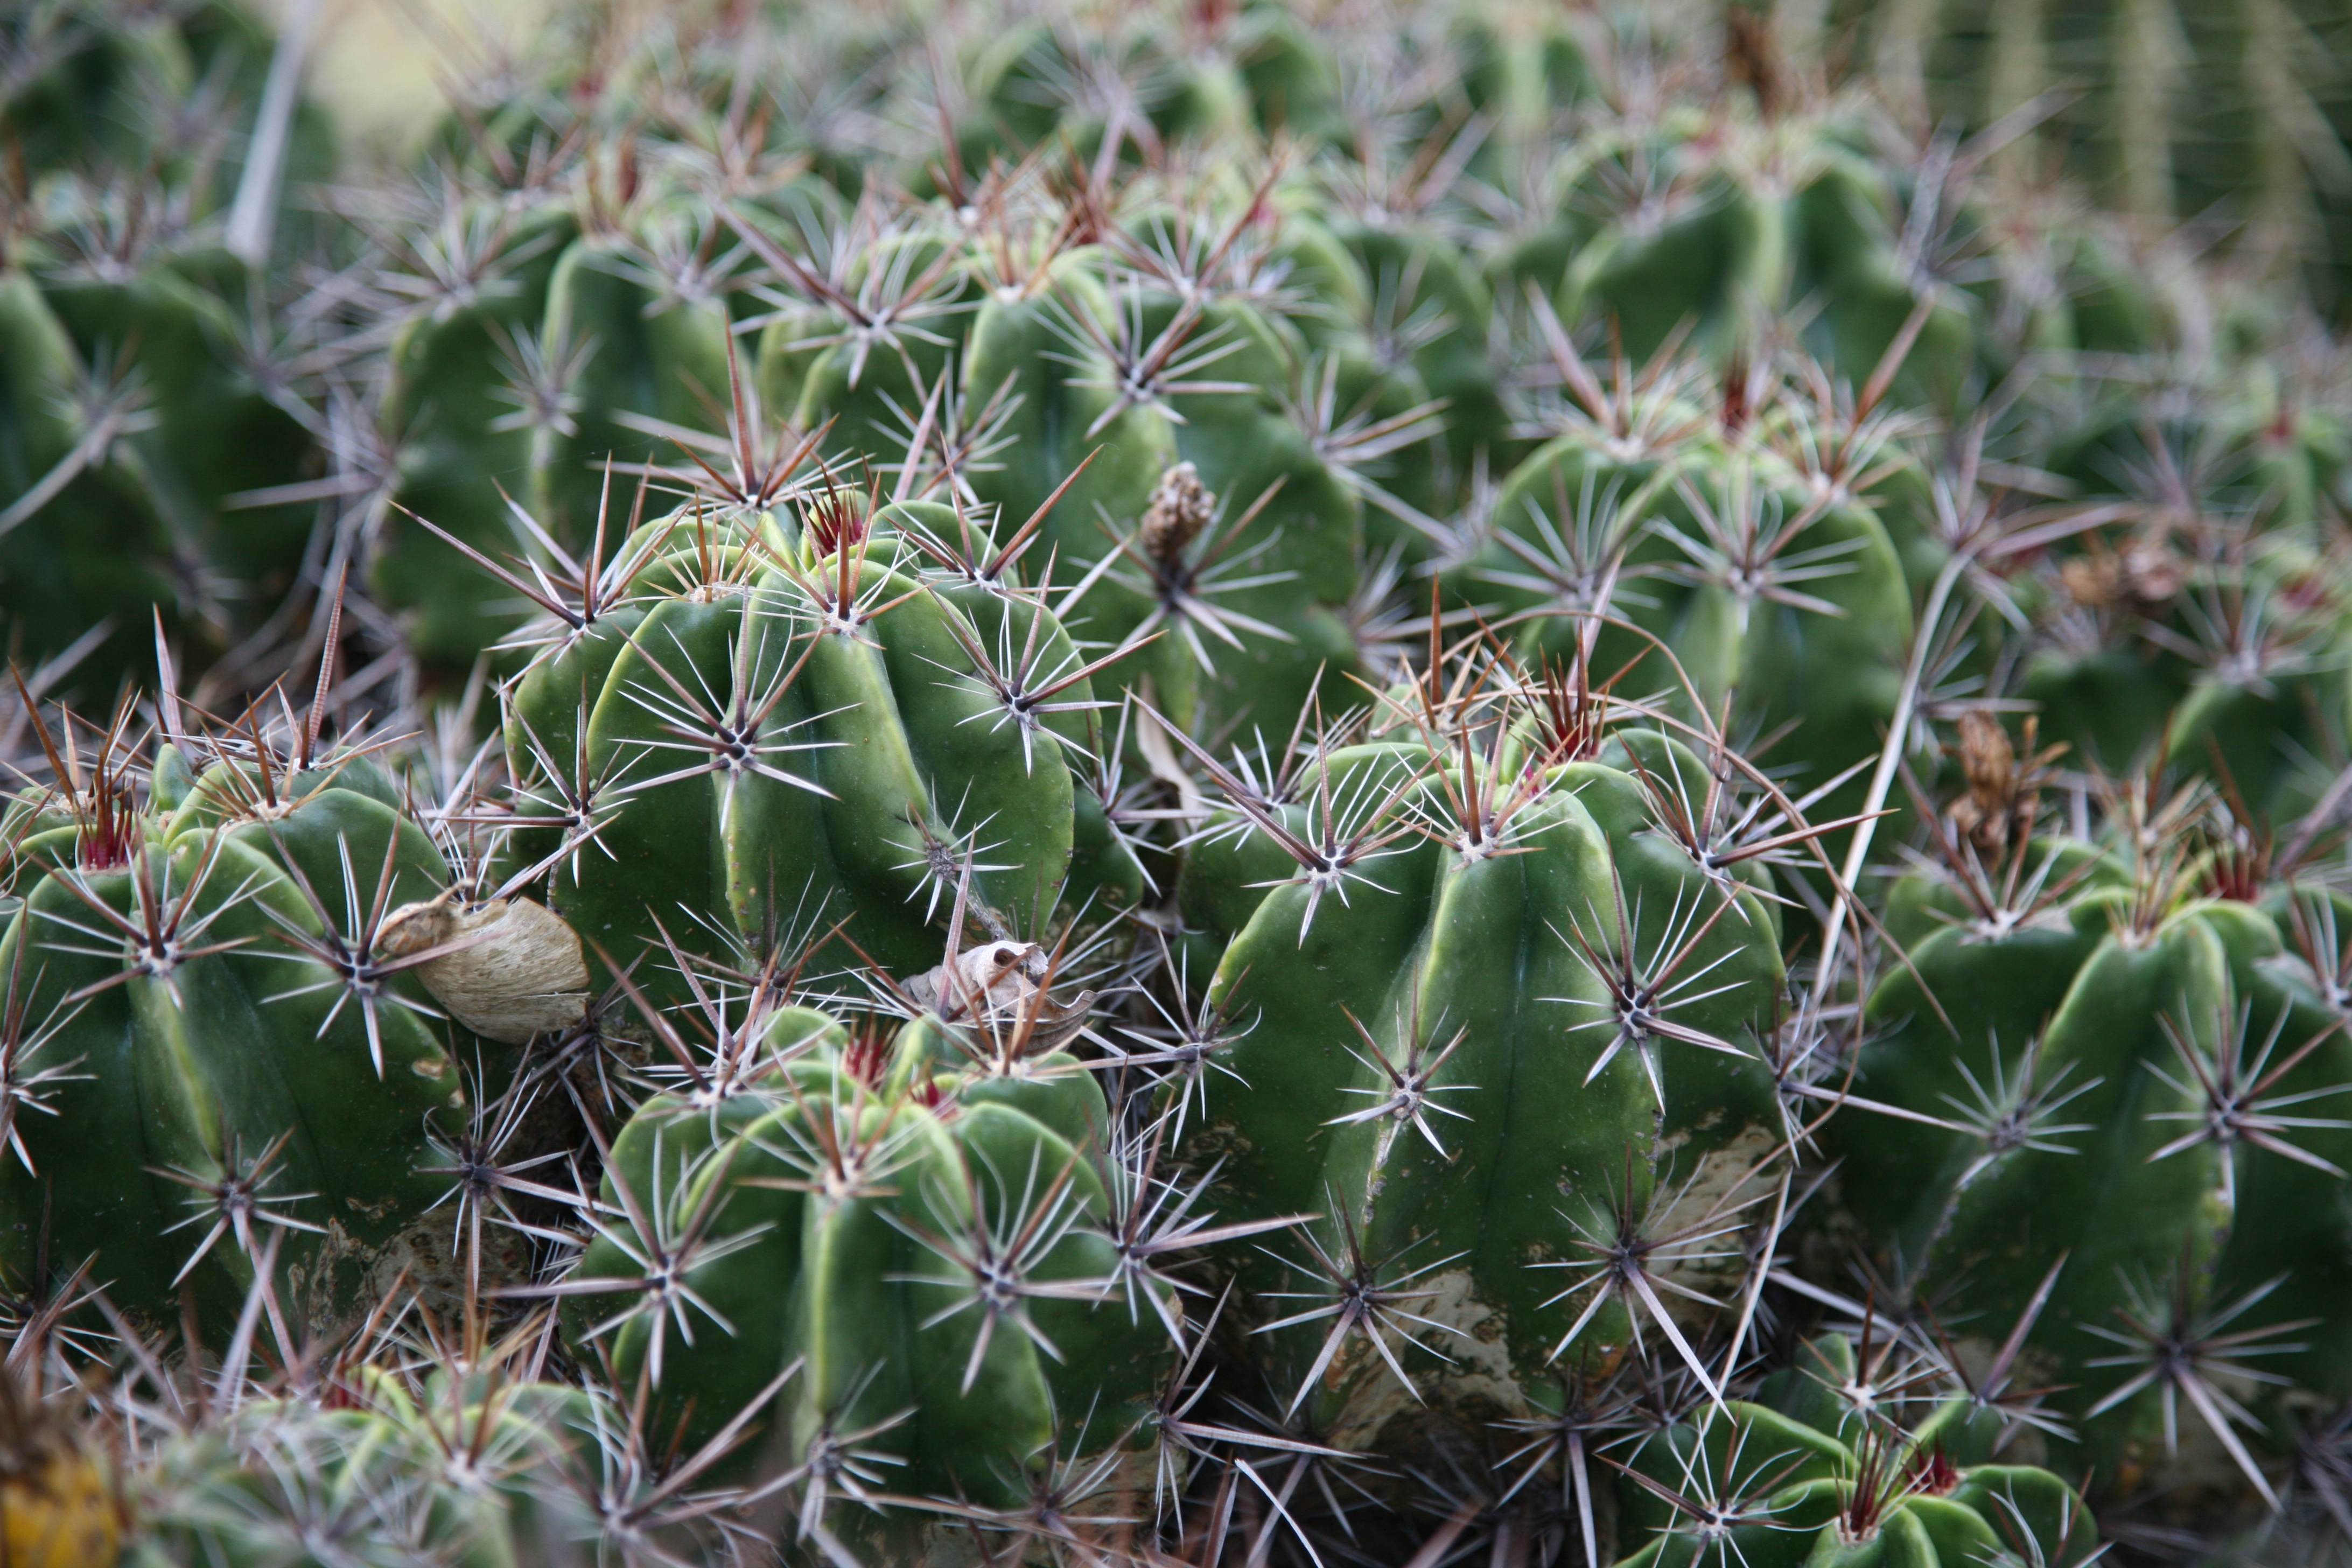
cactus, plant, flower, botany, garden, flora, spain, espagne, garten, valencia, jardin, botanica, espanha, botanique, espana, caryophyllales, spanien, spagna, spanje, espanya, valence, kaktus, flowering plant, prickly pear, plant stem, land plant, thorns spines and prickles, hedgehog cactus, nopal, san pedro cactus, eastern prickly pear